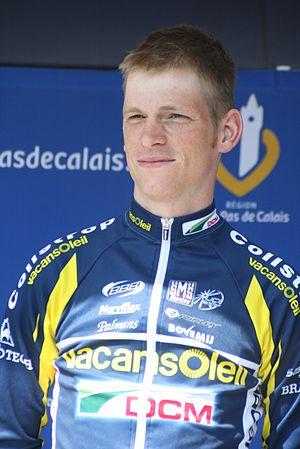
Présentation des coureurs au départ de la première étape Joost Van Leijen
Joost van Leijen, né le 20 juillet 1984 à Nimègue, est un coureur cycliste néerlandais, professionnel de 2010 à 2013.